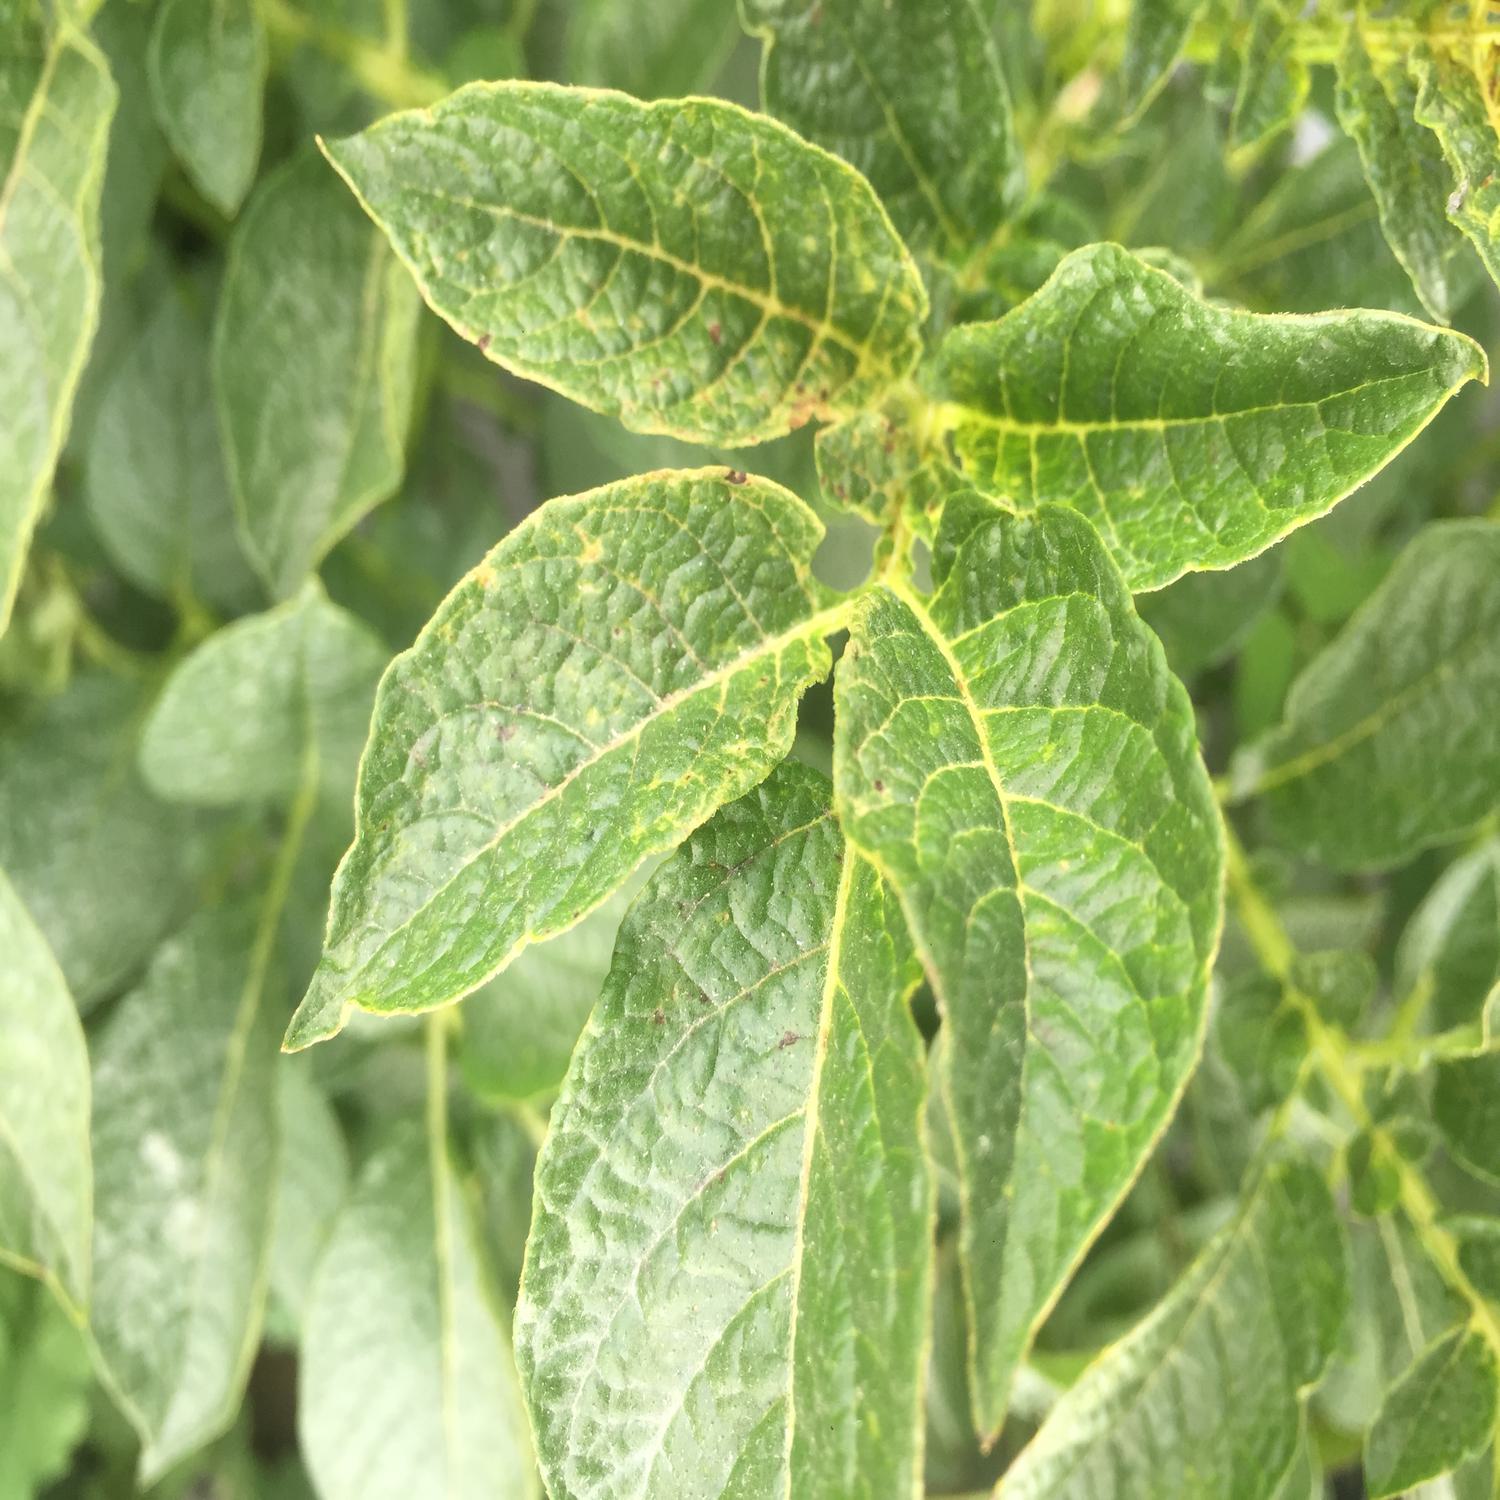
Etiqueta: Virus